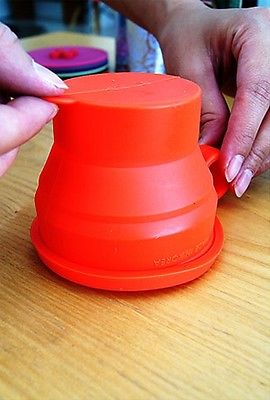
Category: mug